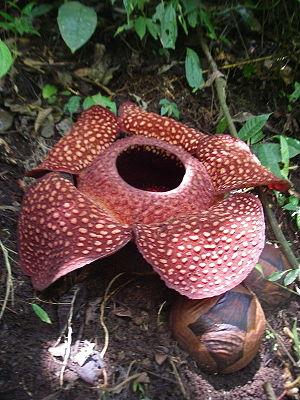
Rafflesia arnoldii R.Br. est une espèce de plantes parasites non-chlorophylliennes de la famille des Rafflesiaceae. Elle est célèbre pour être la plante possédant la plus grande vraie fleur au monde.
Mystherbe et ses évolutions Ortide, Rafflesia et Joliflor sont quatre espèces de Pokémon.
Sumatra est une île de l'Ouest indonésien située sur l'équateur. Son nom vient de Samudra, la capitale du sultanat de Pasai dans le nord de l'île. Avec ses 473 481 km², elle est la septième plus grande île au monde, et d'une surface légèrement supérieure à la Papouasie-Nouvelle-Guinée et à la Suède. Le dernier recensement comptait 50 365 538 habitants.
La Rafflesia ou Rafflésie est un genre de plantes qui parasitent les Tetrastigma des régions tropicales. Elle se retrouve dans la péninsule Malaise, à Bornéo, Sumatra, en Thaïlande, en Malaisie péninsulaire et aux Philippines.